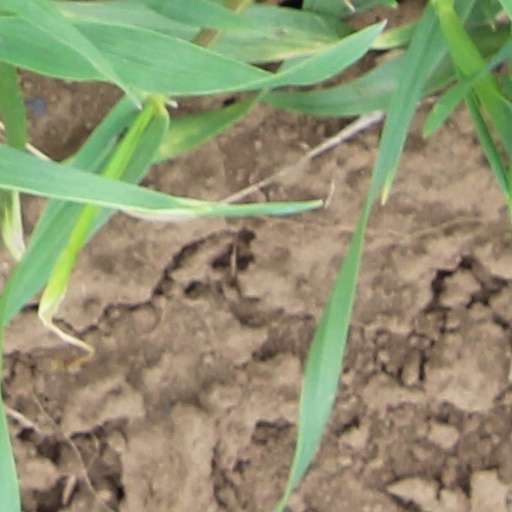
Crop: wheat